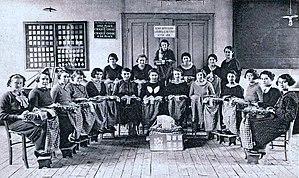
Atelier de la Maison de la Dentelle Le Puy-en-Velay
La dentelle du Puy est une dentelle originaire de la ville du Puy-en-Velay. Elle est répertoriée dans l'Inventaire du patrimoine culturel immatériel français.